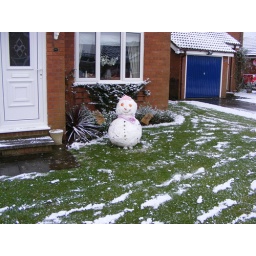
In our neighbour's garden in January after an overnight snowfall. Our house has the blue garage door